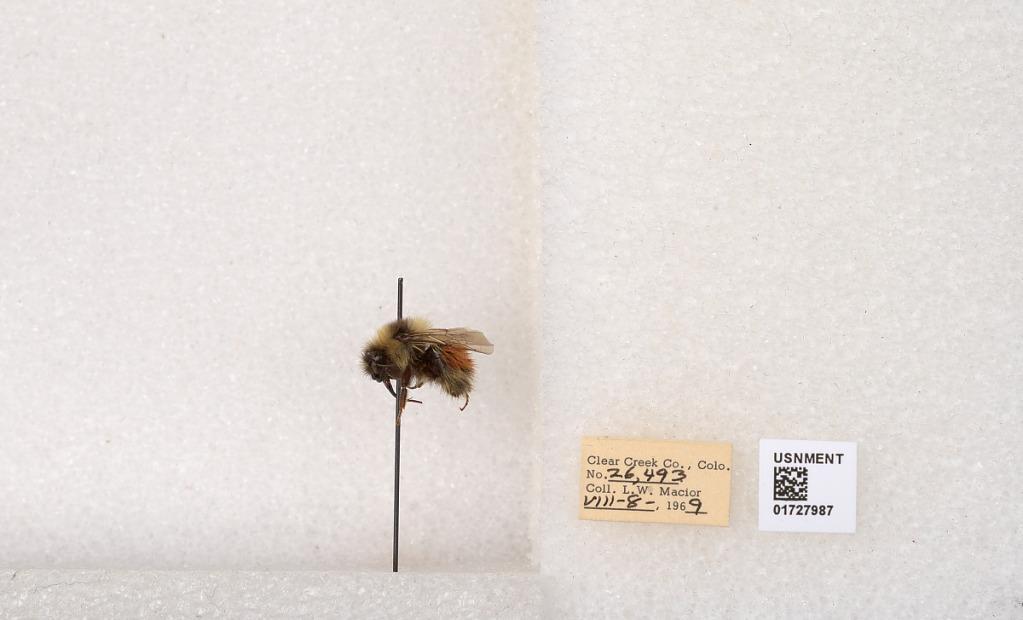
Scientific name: Bombus (Pyrobombus) sylvicola Kirby
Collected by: L. Macior
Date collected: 1969-8-8
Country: United States
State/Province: Colorado
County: Clear Creek
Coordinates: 39.7006, -105.694